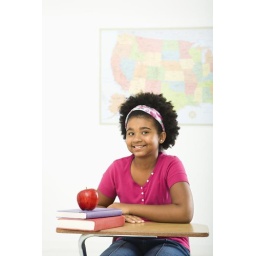
African American girl sitting in school desk smiling at viewer.